Haley McGee

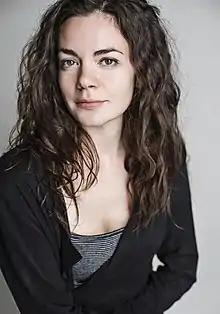
McGee in 2018

Haley McGee is a Canadian actress, writer and comedian based in London. McGee is best known for her role as Dorothy Skerritt, the personal assistant to Nikola Tesla in the "Doctor Who" episode "Nikola Tesla's Night of Terror". She is also known for her solo performances, most recently "Age Is A Feeling" and "The Ex-Boyfriend Yard Sale".